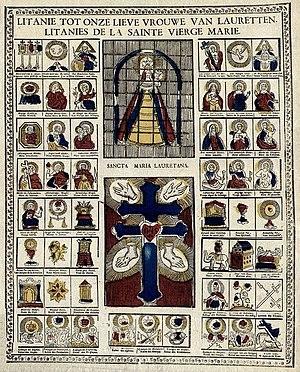
Litanies de Lorette - Litanies de la Vierge
Loreto, francisé en Lorette, est une commune italienne de 12 810 habitants, située dans la province d'Ancône, dans la région Marches, en Italie centrale